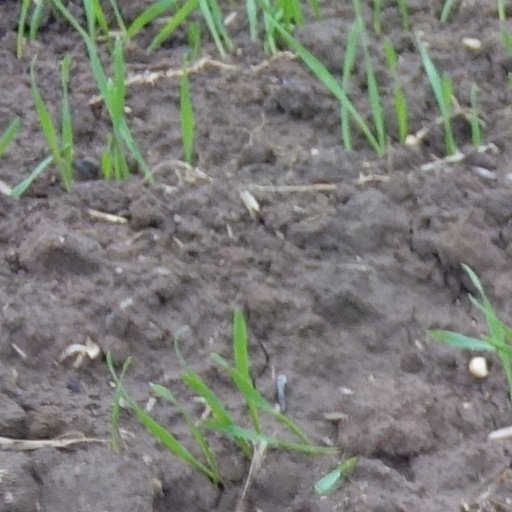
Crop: wheat